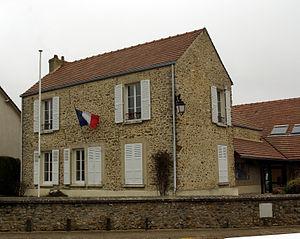
Mairie de Mauchamps